Turquoise (film)

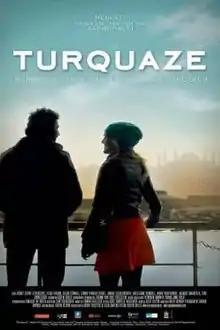
Theatrical Poster

Turquoise is a 2009 Belgian-Turkish drama film written and directed by Kadir Balcı about the identity crisis experienced by three Turkish brothers who return to the Belgian city of Ghent after they bury their father in Istanbul. The film, which went on nationwide release across Belgium on , was selected for the 16th London Turkish Film Festival.